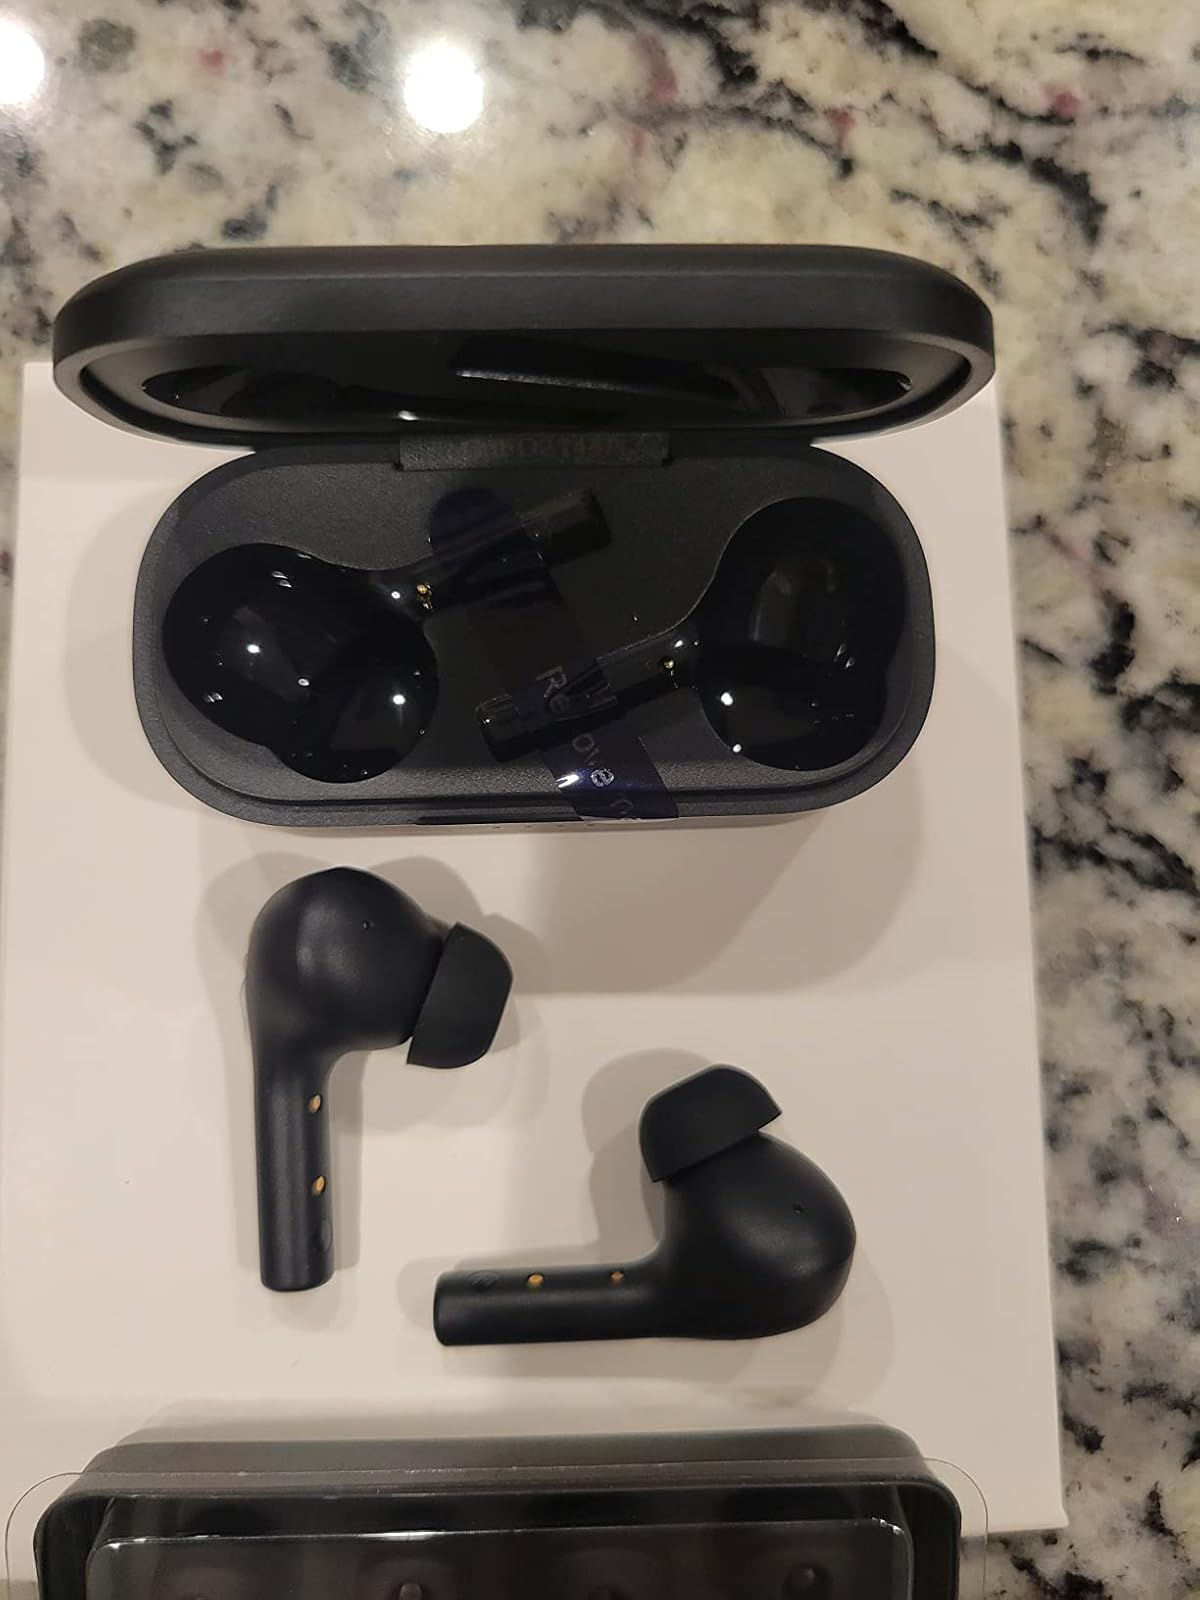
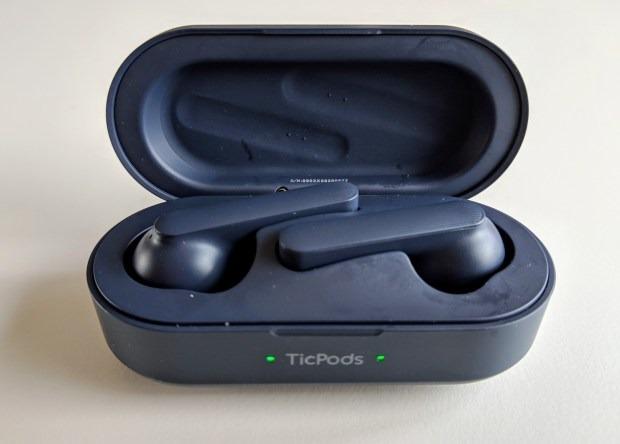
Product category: earbuds
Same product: no